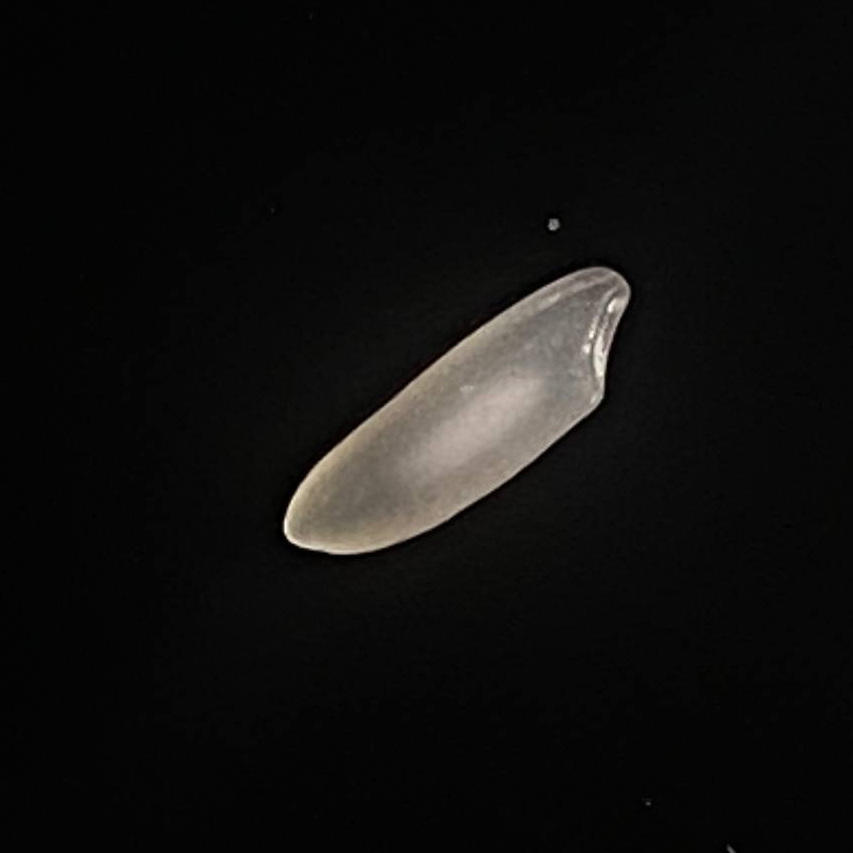
Rice variety: Najirshail